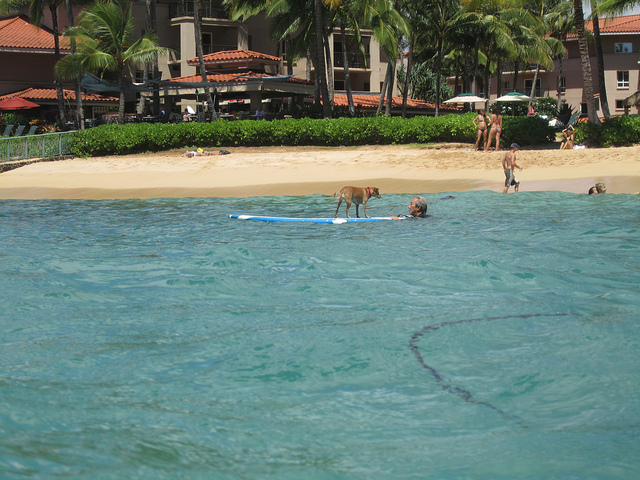
user: Given an image and a question. Answer the question in a short answer. Question: What kind of dog is on the surfboard? Short Answer:
assistant: lab